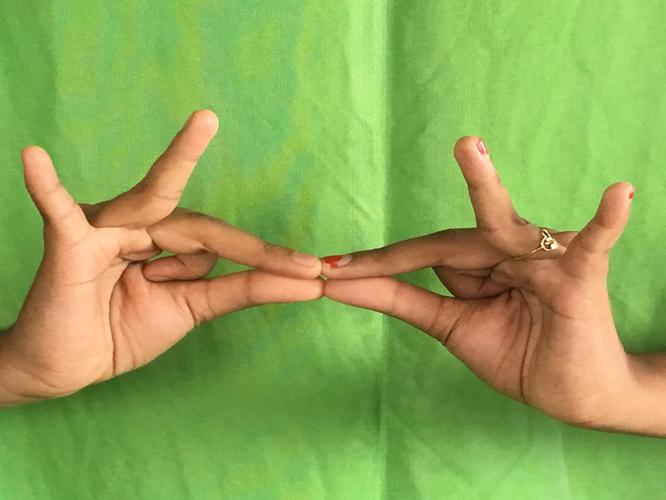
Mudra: Sakata
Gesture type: double_hand